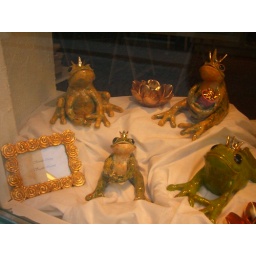
cute ceramic frogs in a shop window